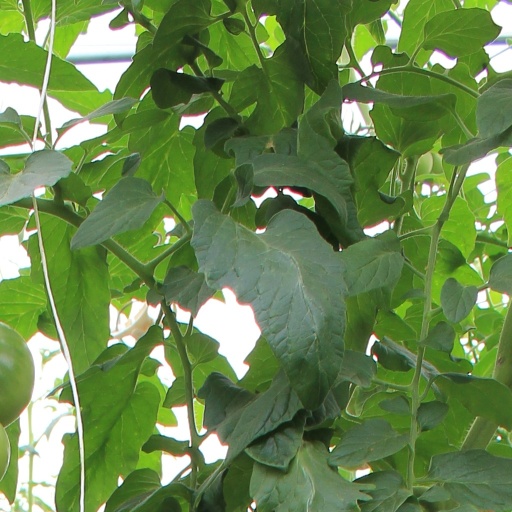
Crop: tomato